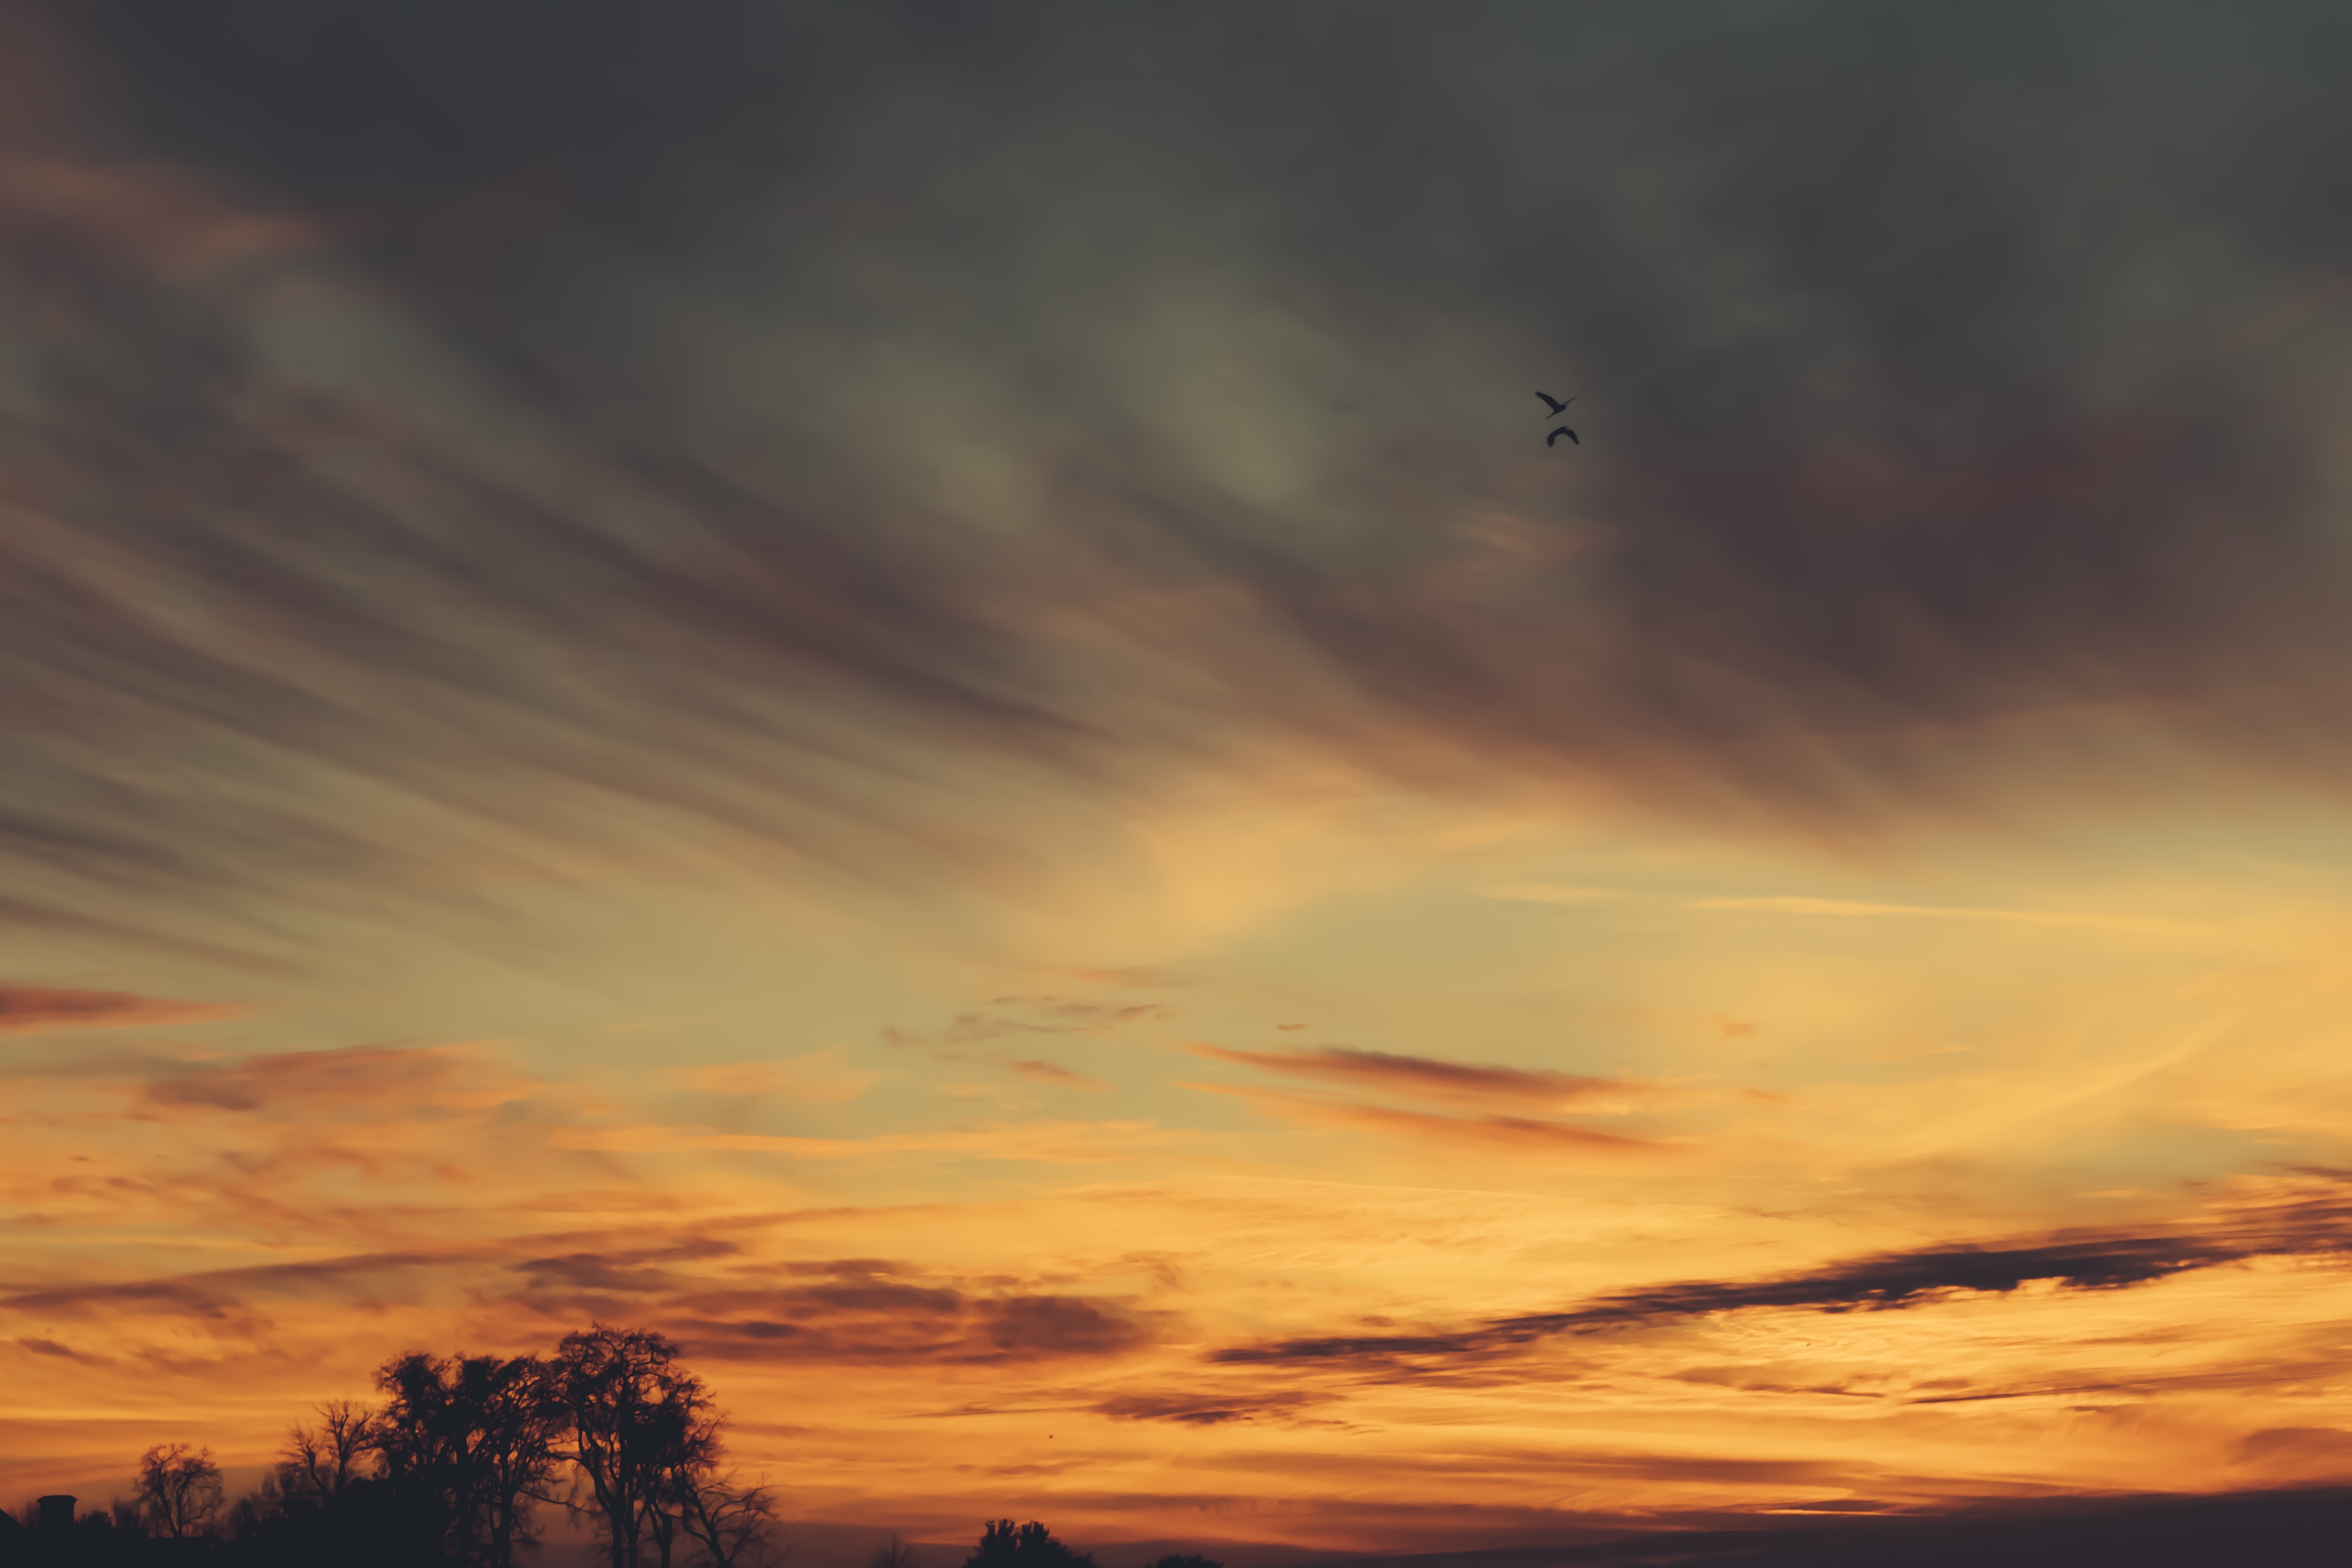
tree, horizon, cloud, sky, sunrise, sunset, sunlight, morning, dawn, atmosphere, dusk, evening, afterglow, meteorological phenomenon, red sky at morning